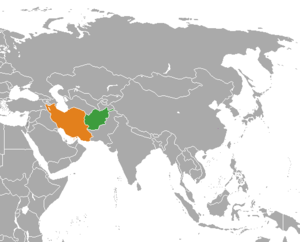
Les relations entre l'Afghanistan et l'Iran sont établies en 1935 sous le règne de Mohammad Zaher Shah de la dynastie Pahlavi perse.